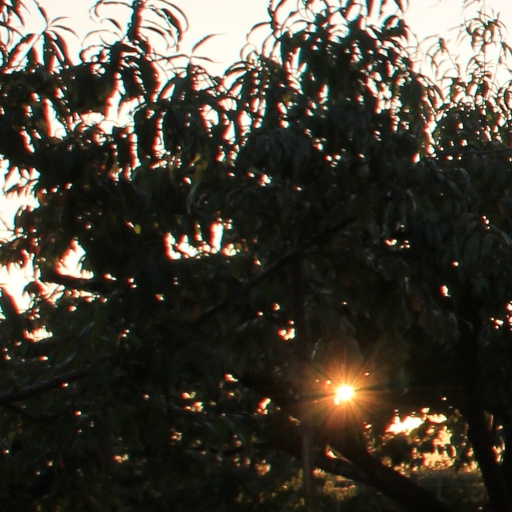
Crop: grape